Kerma culture

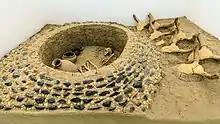
Tumulus from Kerma BC, National Museum of Sudan

The primary site of Kerma that forms the heart of the Kingdom of Kerma includes both an extensive town and a cemetery consisting of large tumuli. The level of affluence at the site demonstrated the power of the Kingdom of Kerma, especially during the Second Intermediate Period when the Kermans threatened the southern borders of Egypt.